Heinrich Wilhelm von Gerstenberg

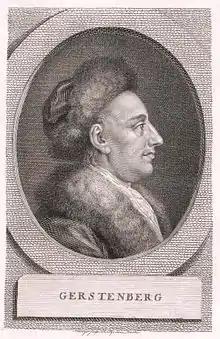
Heinrich Wilhelm von Gerstenberg.

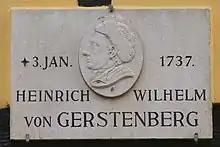
Board on birthplace in Tønder, Denmark (Photo 2015)

Gerstenberg was born in Tønder, Denmark. After attending school in Husum and at the Christianeum Hamburg, and studying law at the University of Jena (1757–1759), he entered 1760 the Danish military service and took later part in the Russian campaign of 1762. He spent the next twelve years in Copenhagen, where he was a close friend of Friedrich Gottlieb Klopstock. His military period ends in the year 1771. Von Gerstenberg was a Danish deputy in a "German Chamber" and was an assessor in the "Commercial Deputation" up to 1775.